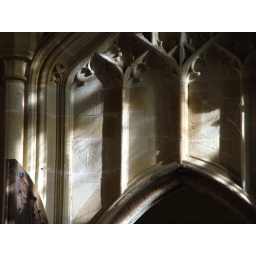
Light through non-optically transparent glass falls on ornate gothic stone work above door in Bodelian library.